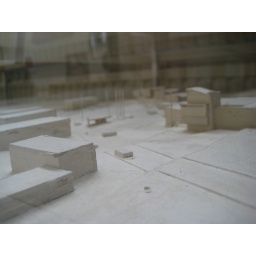
Aalto's house and office in Munkkiniemi